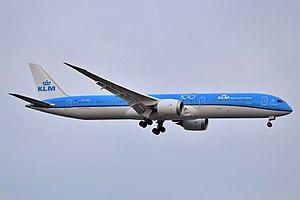
KLM Royal Dutch Airlines est la compagnie aérienne porte-drapeau des Pays-Bas. Principale entreprise néerlandaise de transport aérien, la KLM est créée le 7 octobre 1919, ce qui en fait la plus vieille compagnie aérienne dans le monde encore en activité.